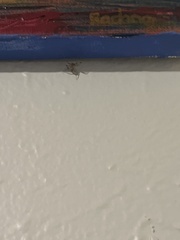
Species: Parasteatoda_tepidariorum